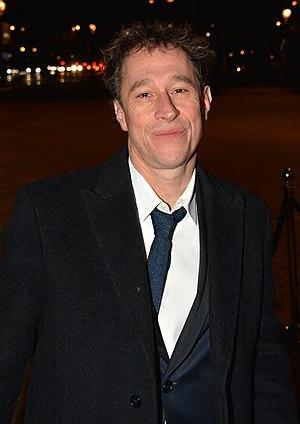
Bertrand Bonello au dîner des révélations des César du cinéma
Bertrand Bonello, né le 11 septembre 1968 à Nice, est un réalisateur, scénariste et compositeur français.